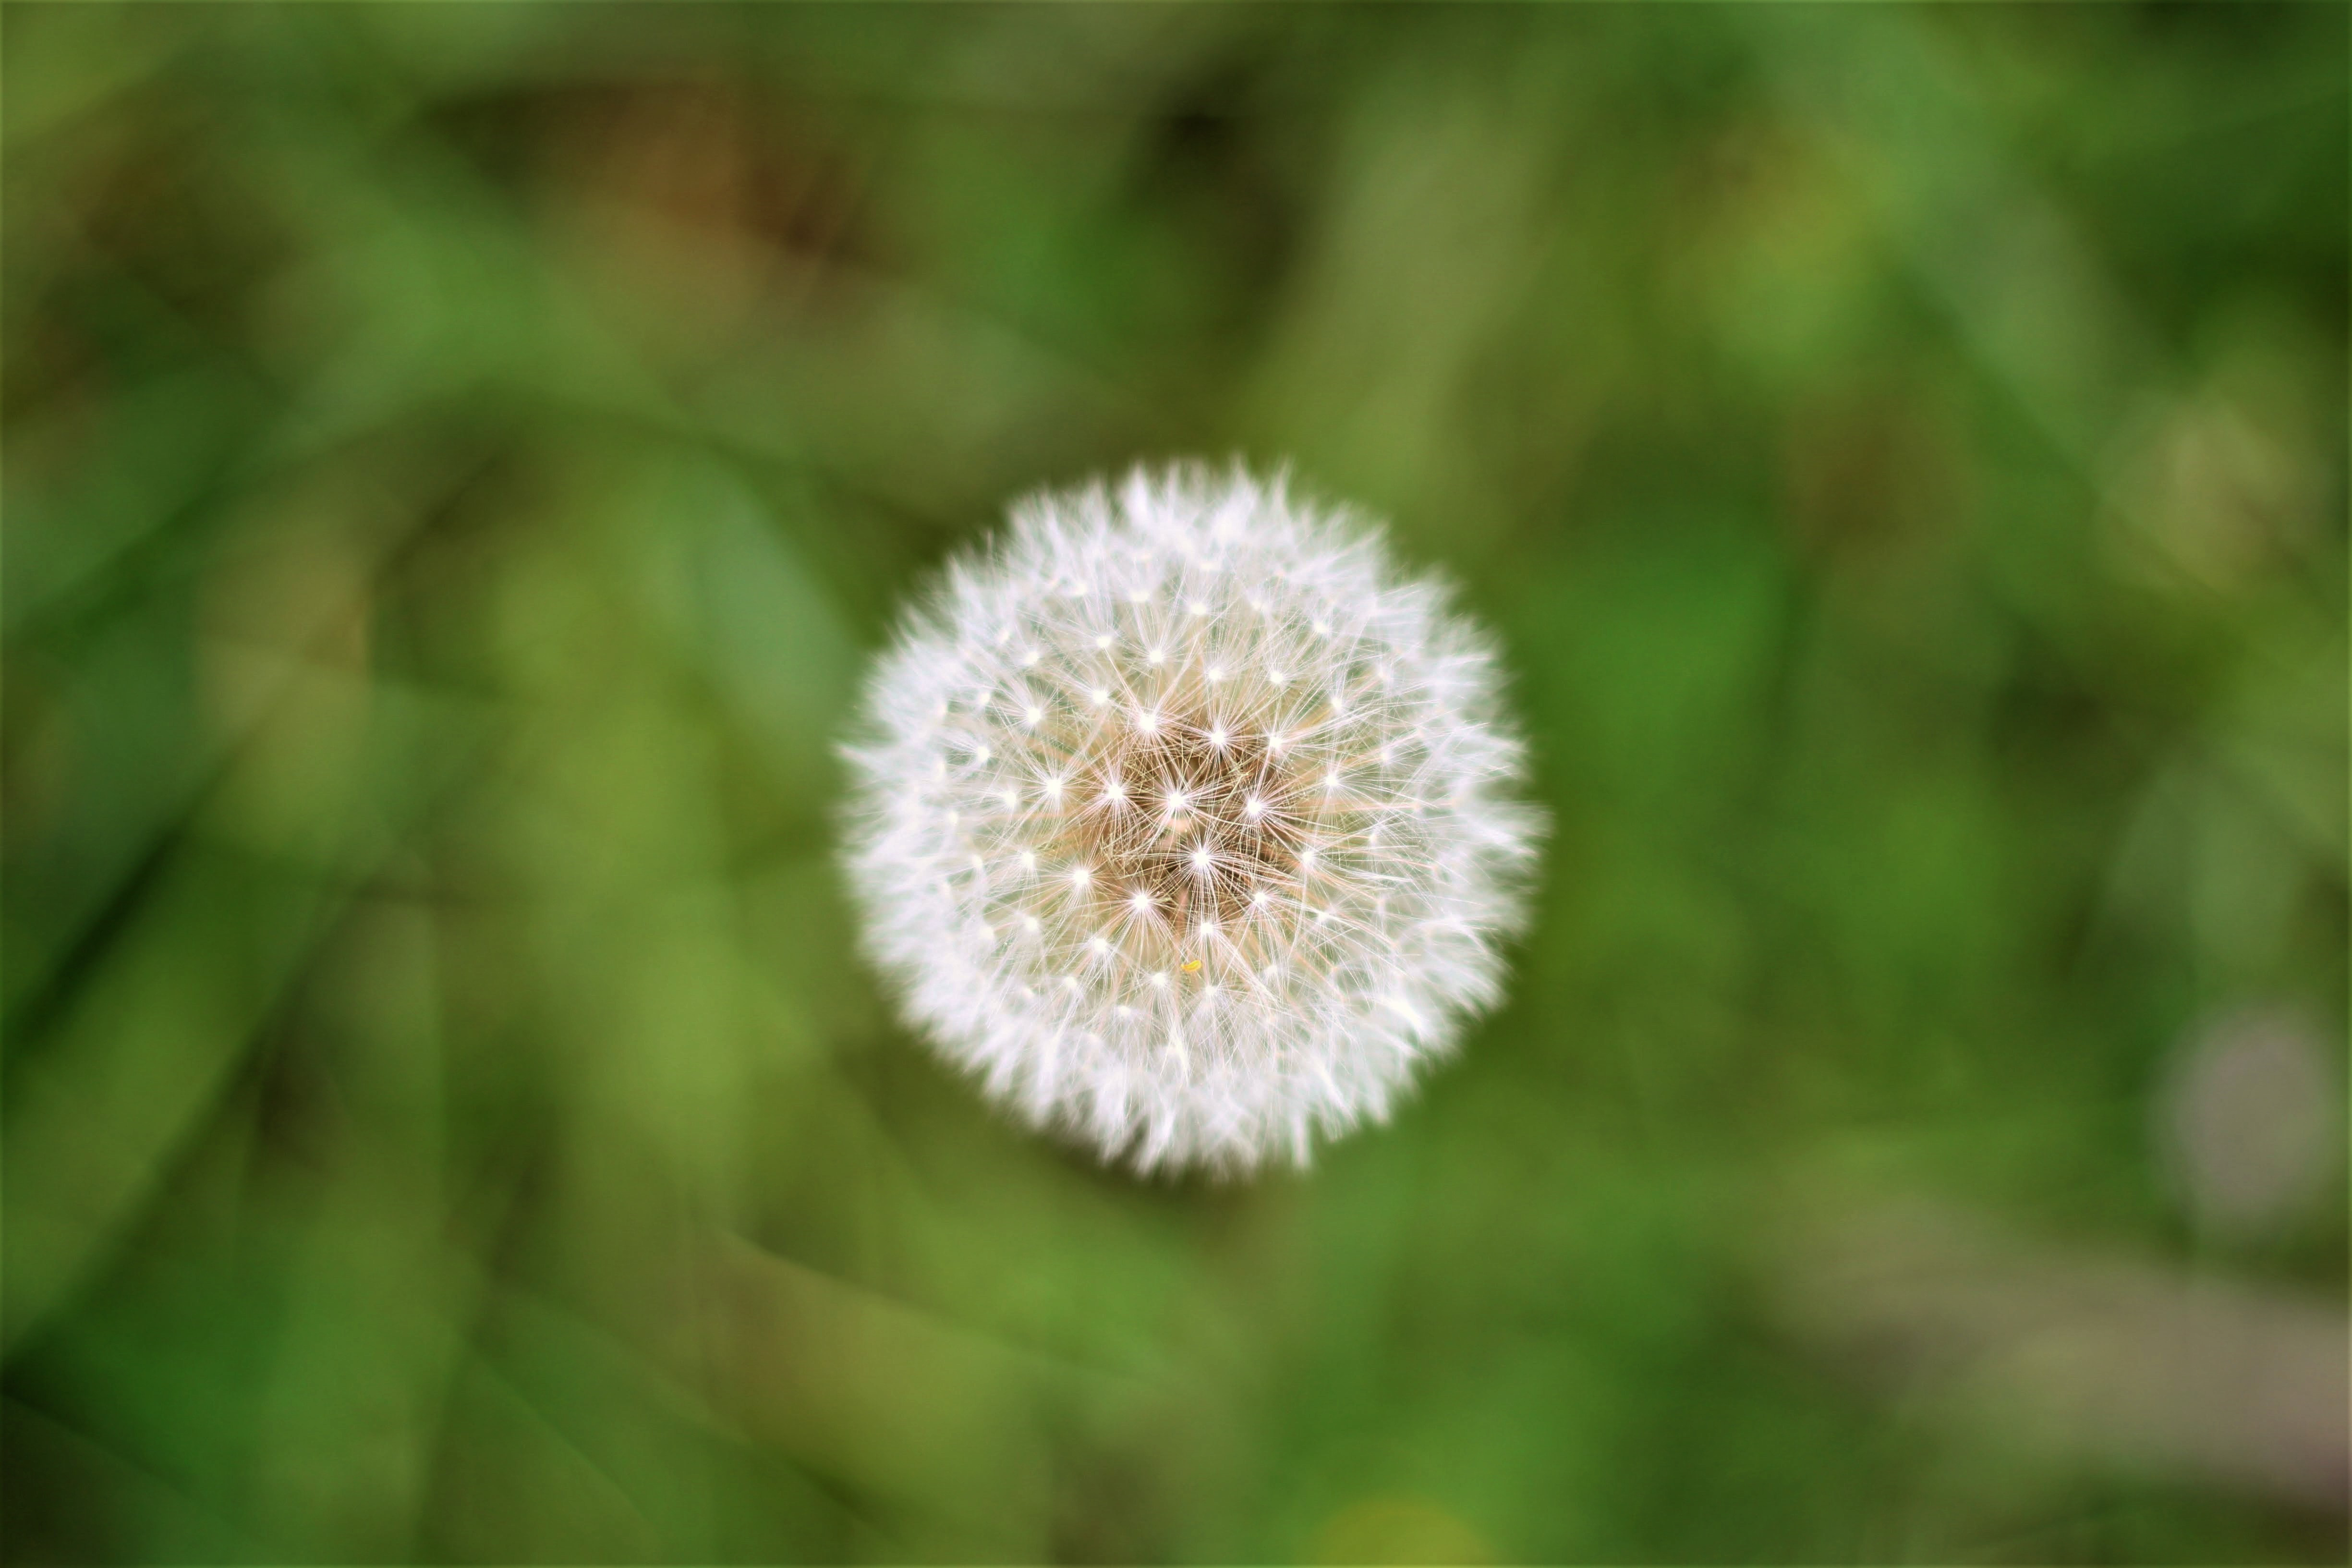
flower, plant, flora, photography, botany, land plant, close up, daisy, macro photography, flowering plant, daisy family, dandelion, petal, wildflower, plant stem